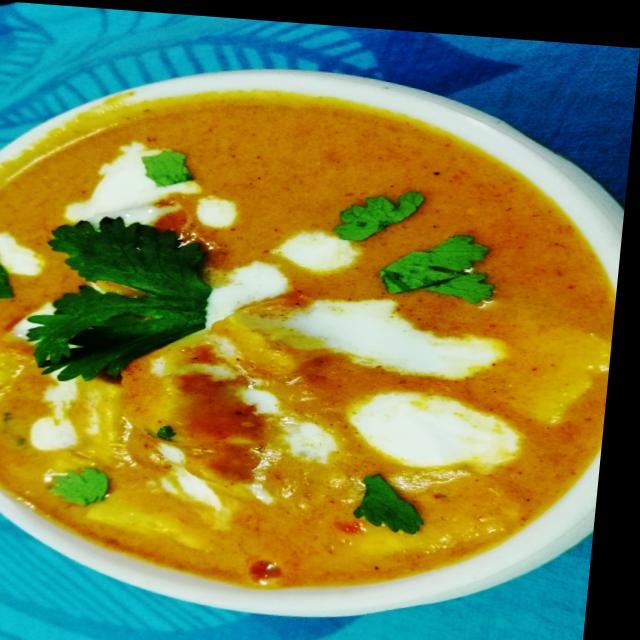
Dish: shahi_paneer